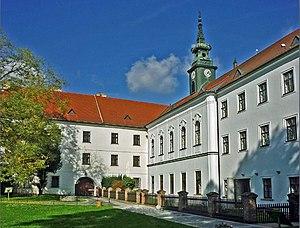
L'erreur scientifique consiste en un raisonnement ou une procédure ne respectant pas un ensemble de règles reconnues par la communauté scientifique. À la différence de la fraude scientifique, elle est involontaire. Elle se retrouve dans tous les domaines des sciences sous de multiples formes. Les erreurs scientifiques doivent aussi être distinguées des idées reçues du moins toutes celles qui ne sont pas partagées par une partie de la communauté scientifique.